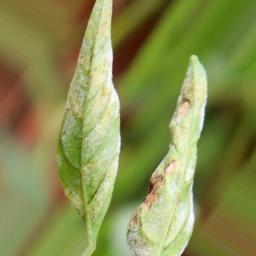
Label: powdery mildew